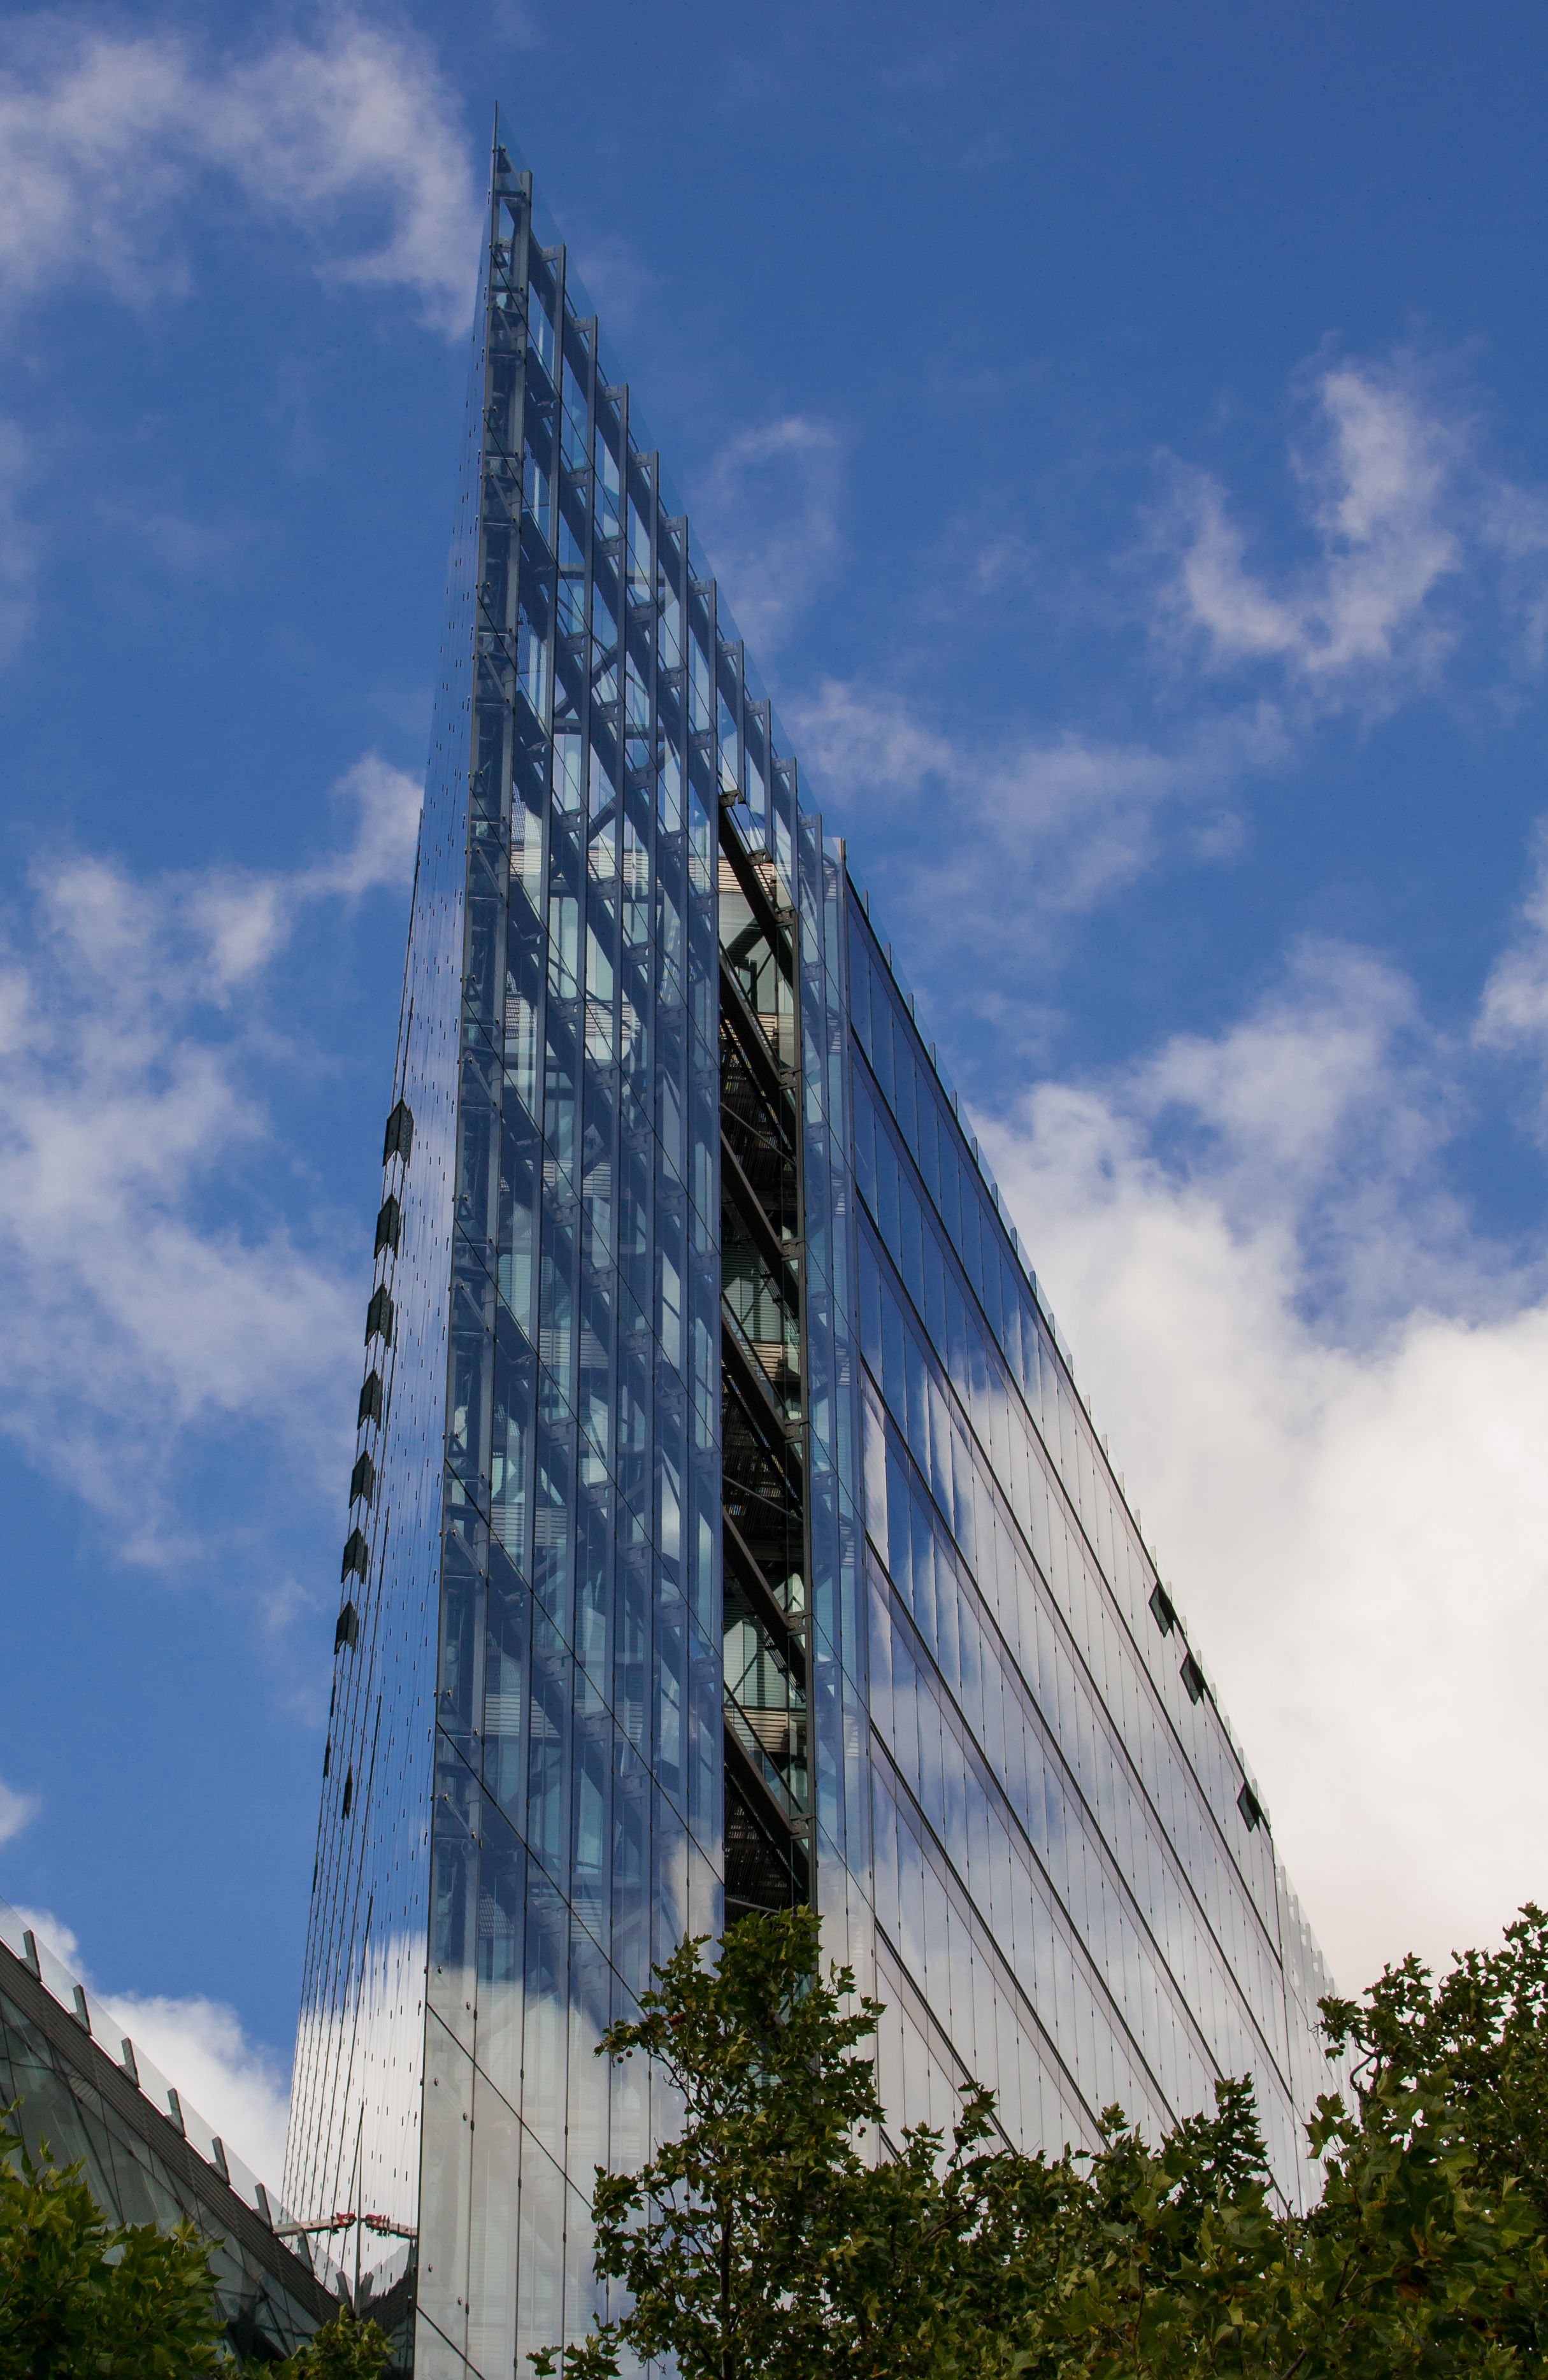
architecture, sky, building, city, skyscraper, tower, landmark, facade, blue, tower block, clouds, spire, reflections, germany, berlin